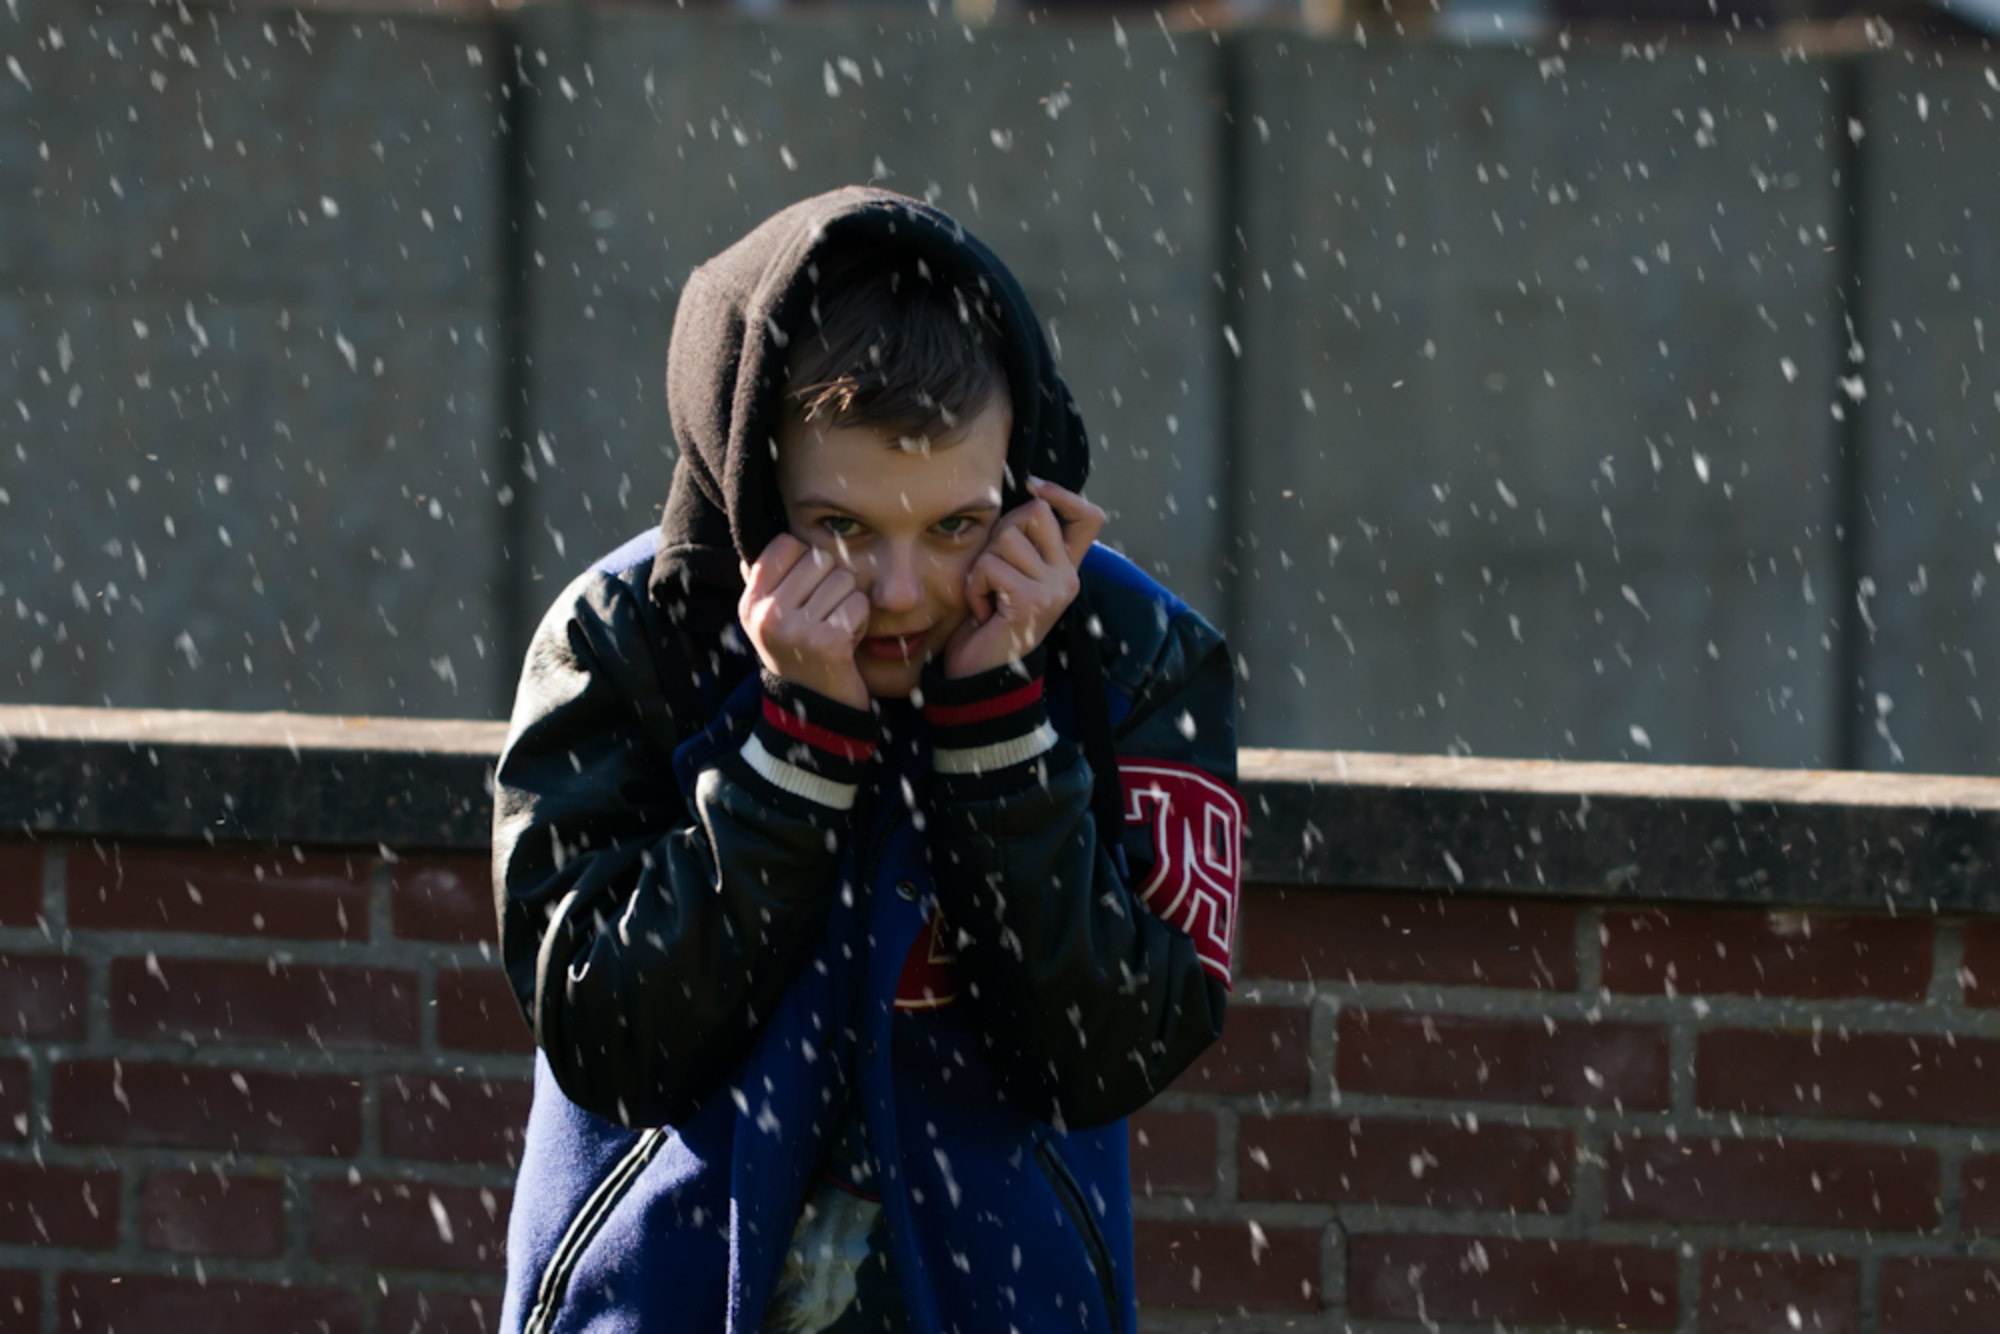
man, outdoor, snow, cold, winter, boy, young, youth, weather, hat, freeze, blue, season, playful, snowfall, winter landscape, cool, soft, december, free time, youthful